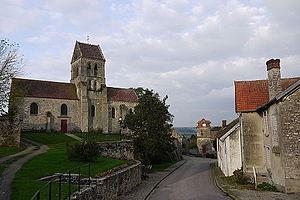
Église Sainte-Geneviève de Marizy-Sainte-Geneviève
Marizy-Sainte-Geneviève est une commune française située dans le département de l'Aisne, en région Hauts-de-France.
L'église Sainte-Geneviève est une église située à Marizy-Sainte-Geneviève, en France.